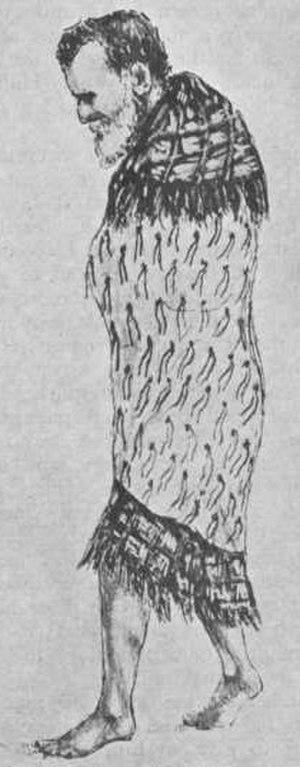
Te Whiti o Rongomai III, né aux environs de 1830 et mort le 18 novembre 1907, est le guide spirituel et le fondateur du village de Parihaka, dans la région de Taranaki, en Nouvelle-Zélande.